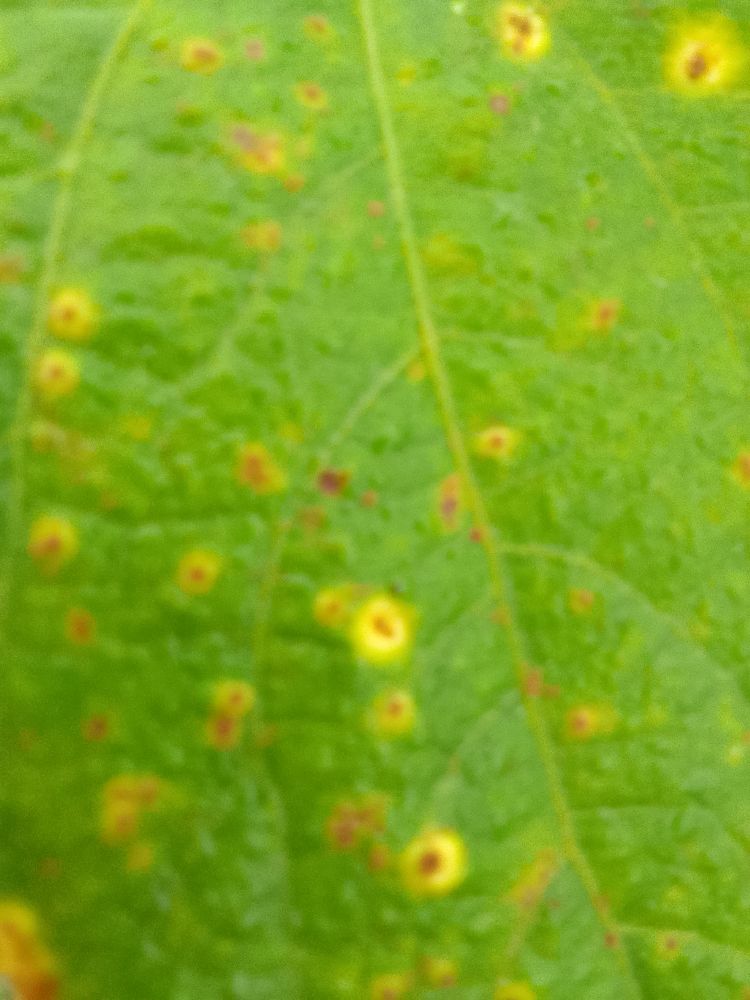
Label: rust